Bobbili Raja

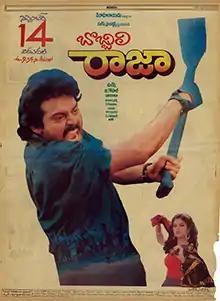
Theatrical release poster

Bobbili Raja is a 1990 Indian Telugu-language romantic action film co-written and directed by B. Gopal. Produced by D. Suresh under his banner Suresh Productions, it stars Venkatesh and Divya Bharti (in her Telugu debut) while Vanisri, Kota Srinivasa Rao, Satyanarayana and Sumithra appear in supporting roles. Ilaiyaraaja composed the film's music.